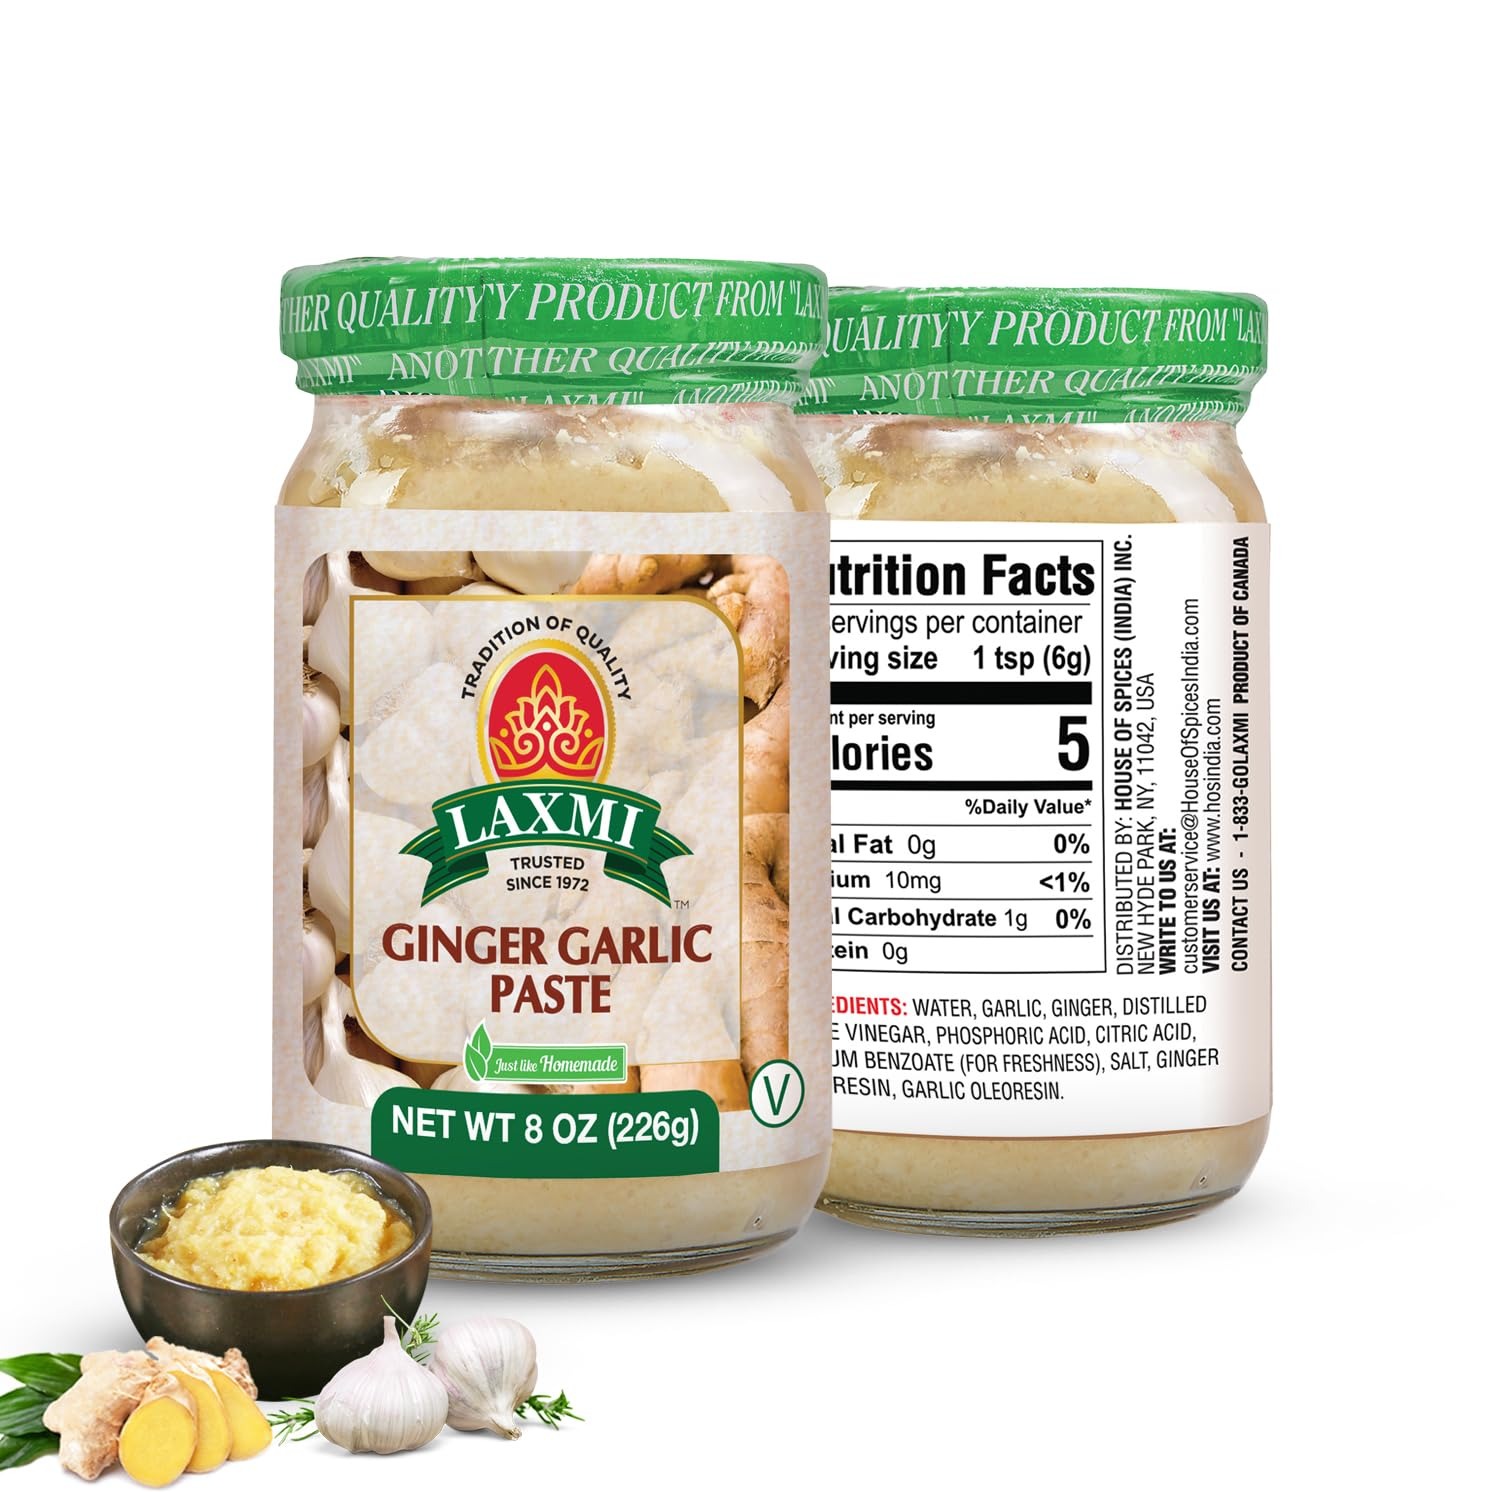
Item Name: Laxmi Ginger Garlic Paste, 8 oz | Ginger and Garlic Paste in a Jar | Garlic and Ginger Paste for Cooking | A pure fresh staple
Bullet Point 1: GINGER GARLIC PASTE : Laxmi's garlic and ginger paste for cooking is fresh and pure so superior quality to get you the best results. Ginger garlic paste is a staple in most South East Asian kitchens, especially ones that cook South Asian cuisines. This fresh ginger garlic paste adds a restaurant-like taste to your home cooking.
Bullet Point 2: GINGER GARLIC PASTE IN A JAR : This 8 oz fresh blend of ginger paste and garlic paste is packaged in a glass jar. This packaging provides an air-tight container for the ginger garlic paste which helps retain its flavours even after opening and provides a leakproof container. It is also 100% sustainable since a glass jar is reusable and recyclable.
Bullet Point 3: BENEFITS : Our authentic ginger garlic paste provide multiple benefits alongwith enhancing the taste of your home-cooked meals. It helps in improving general health. A quick simple recipie with some basic spices, ginger-garlic paste and either a dal or vegetable can make a wholesome main dish
Bullet Point 4: BEST USES : Pure and fresh ginger paste and garlic paste have various uses, individually and together in any Indian kitchen. It can be a major taste assistance in making various dishes like a homemade pulao, chicken biryani, paneer manchurian and hakka noodles, a restaurant-style healthier dal tadka, and more.
Bullet Point 5: GUARANTEED SATISFACTION : Laxmi garlic and ginger paste for cooking is a kitchen staple in most Indian and south Asian households. Laxmi's ginger garlic paste aims to offer you a 100% satisfaction with its unique taste, flavourful aroma, and premium quality.
Value: 8.0
Unit: Ounce

Price: 11.575